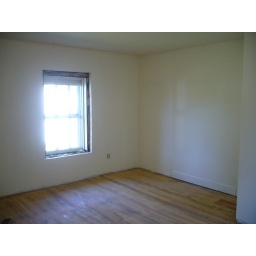
Old window in the bedroom